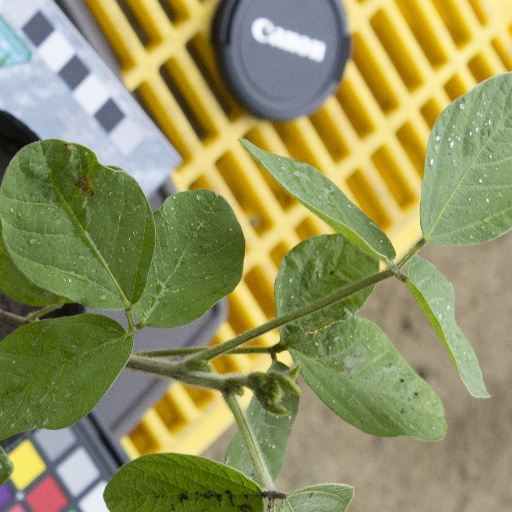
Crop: soybean